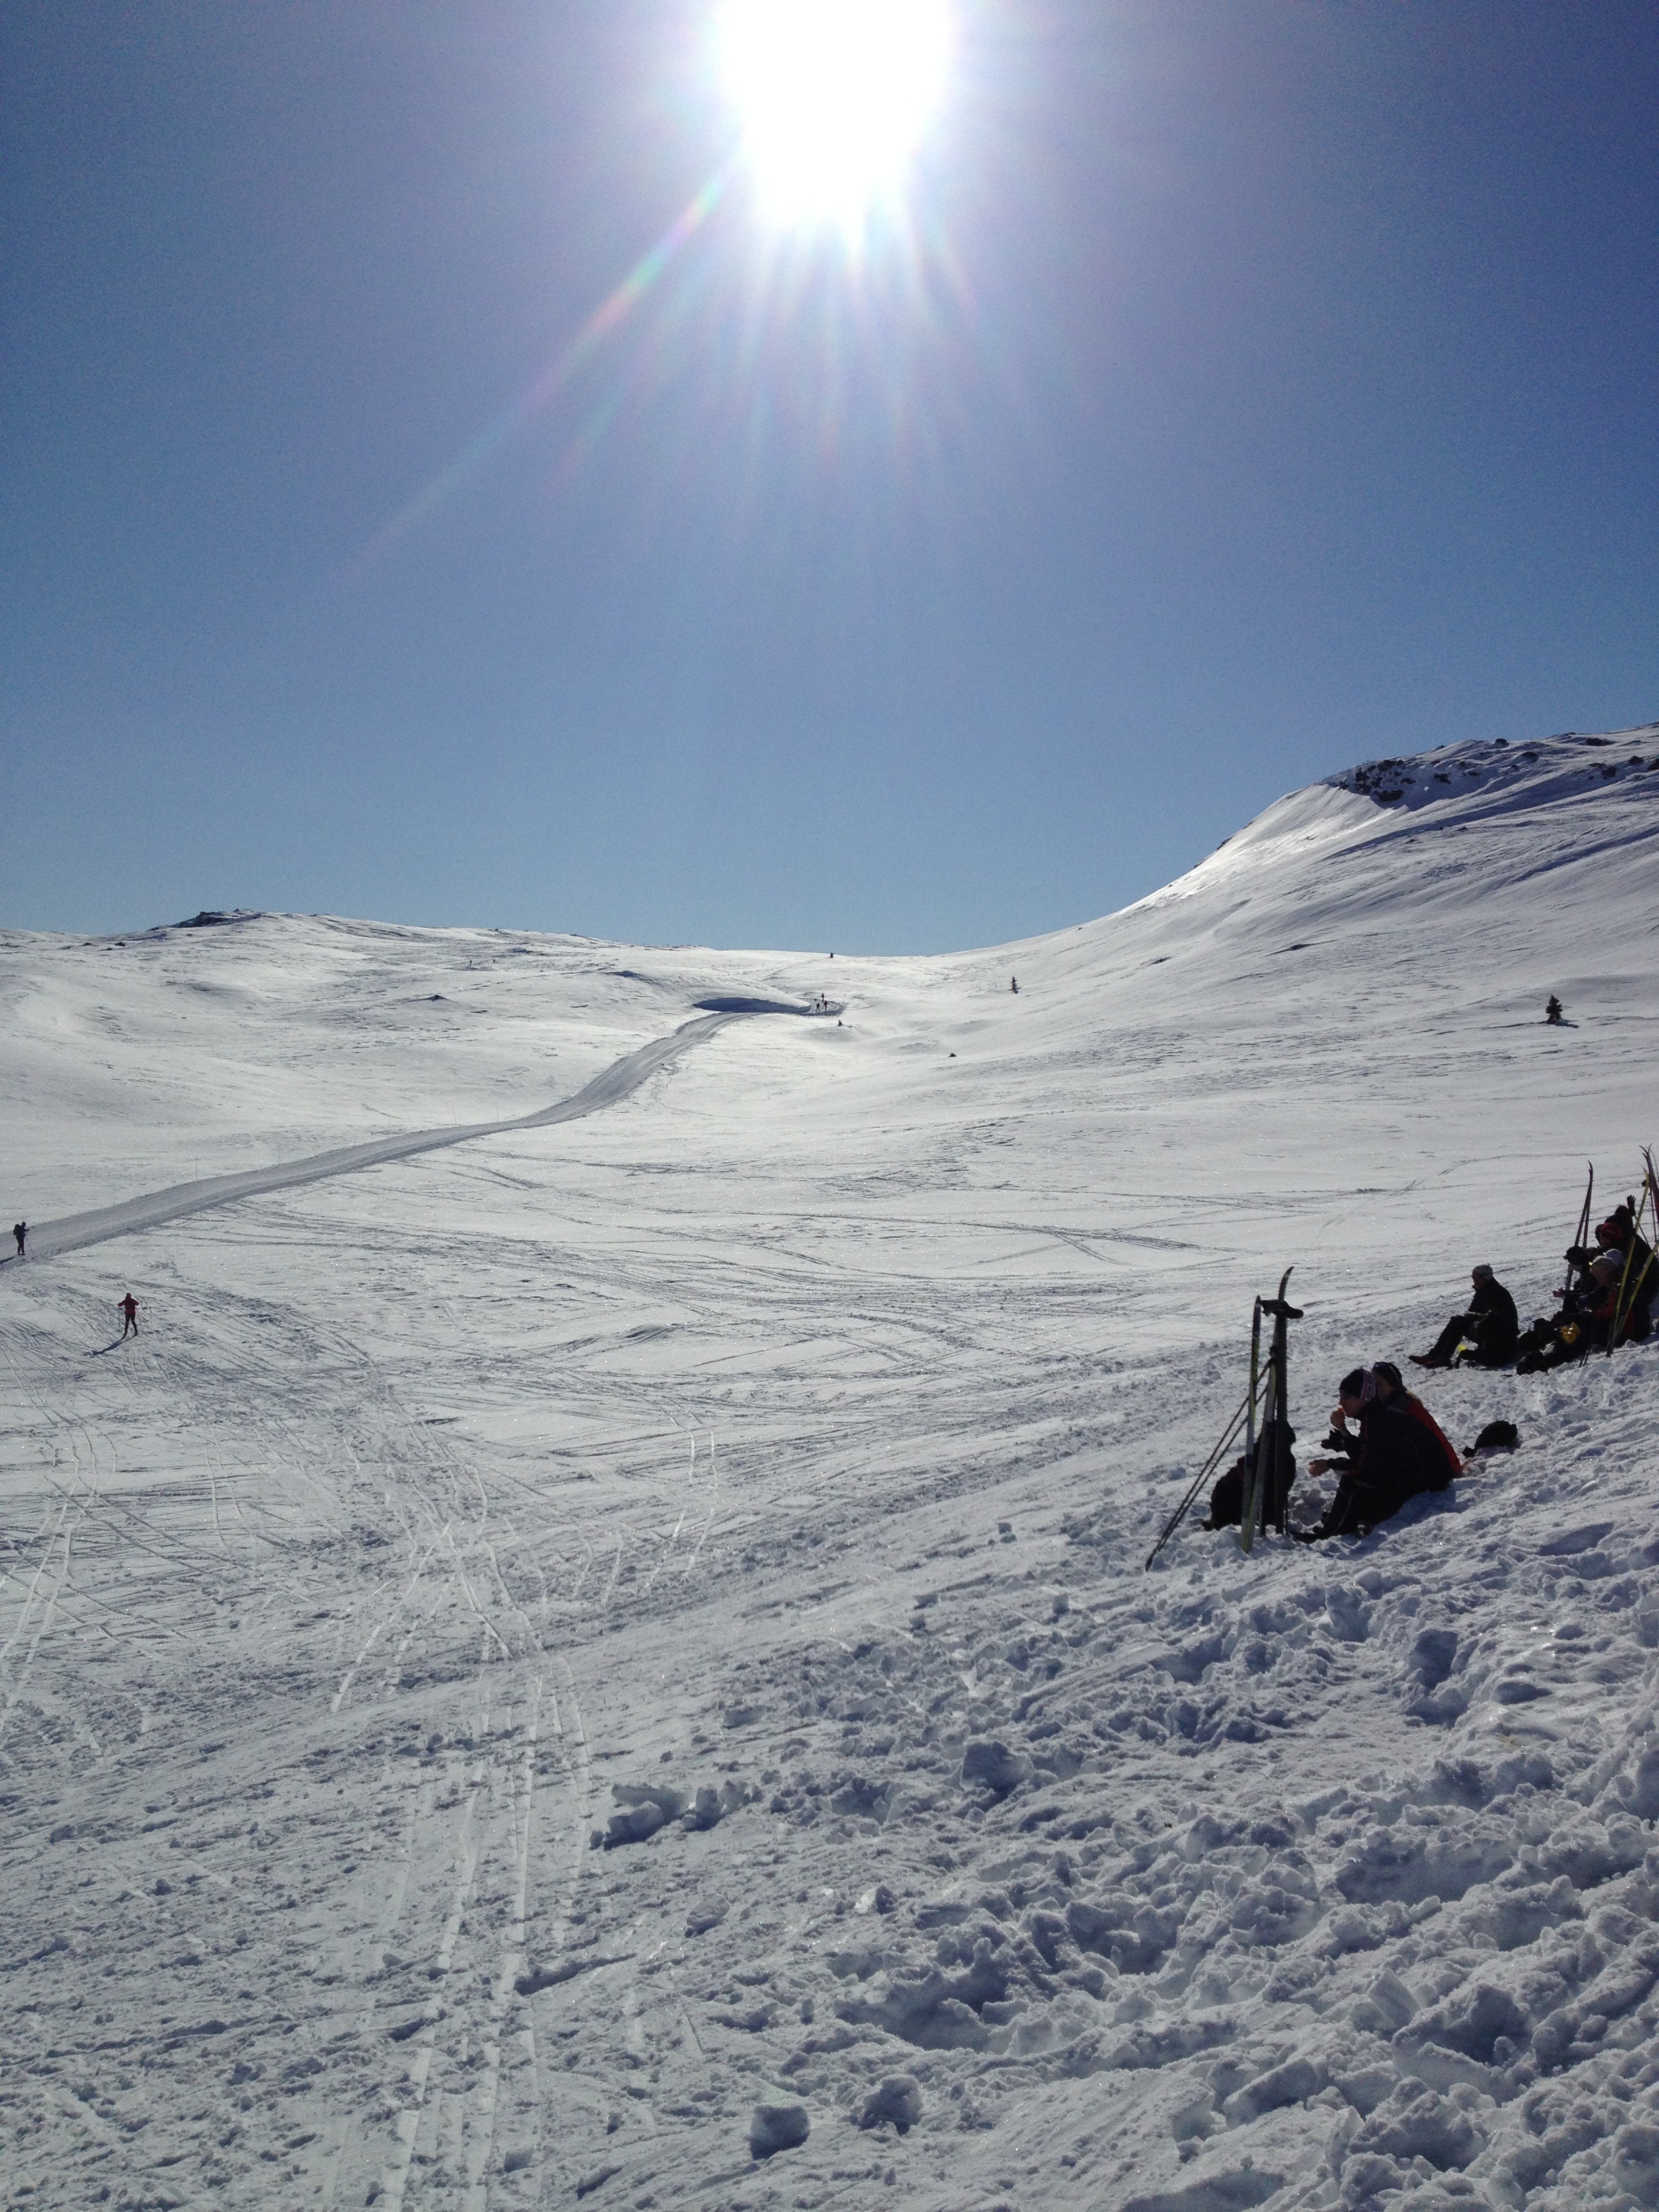
landscape, nature, outdoor, mountain, snow, winter, sky, sun, mountain range, scenic, weather, arctic, skiing, summit, sports equipment, winter sport, sports, ski, piste, norway, norwegian, scandinavia, nordic, ski touring, ski mountaineering, ski equipment, mountainous landforms, geological phenomenon, skeikampen